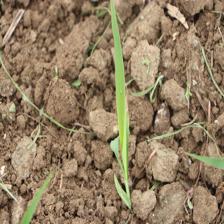
Label: Sorghum